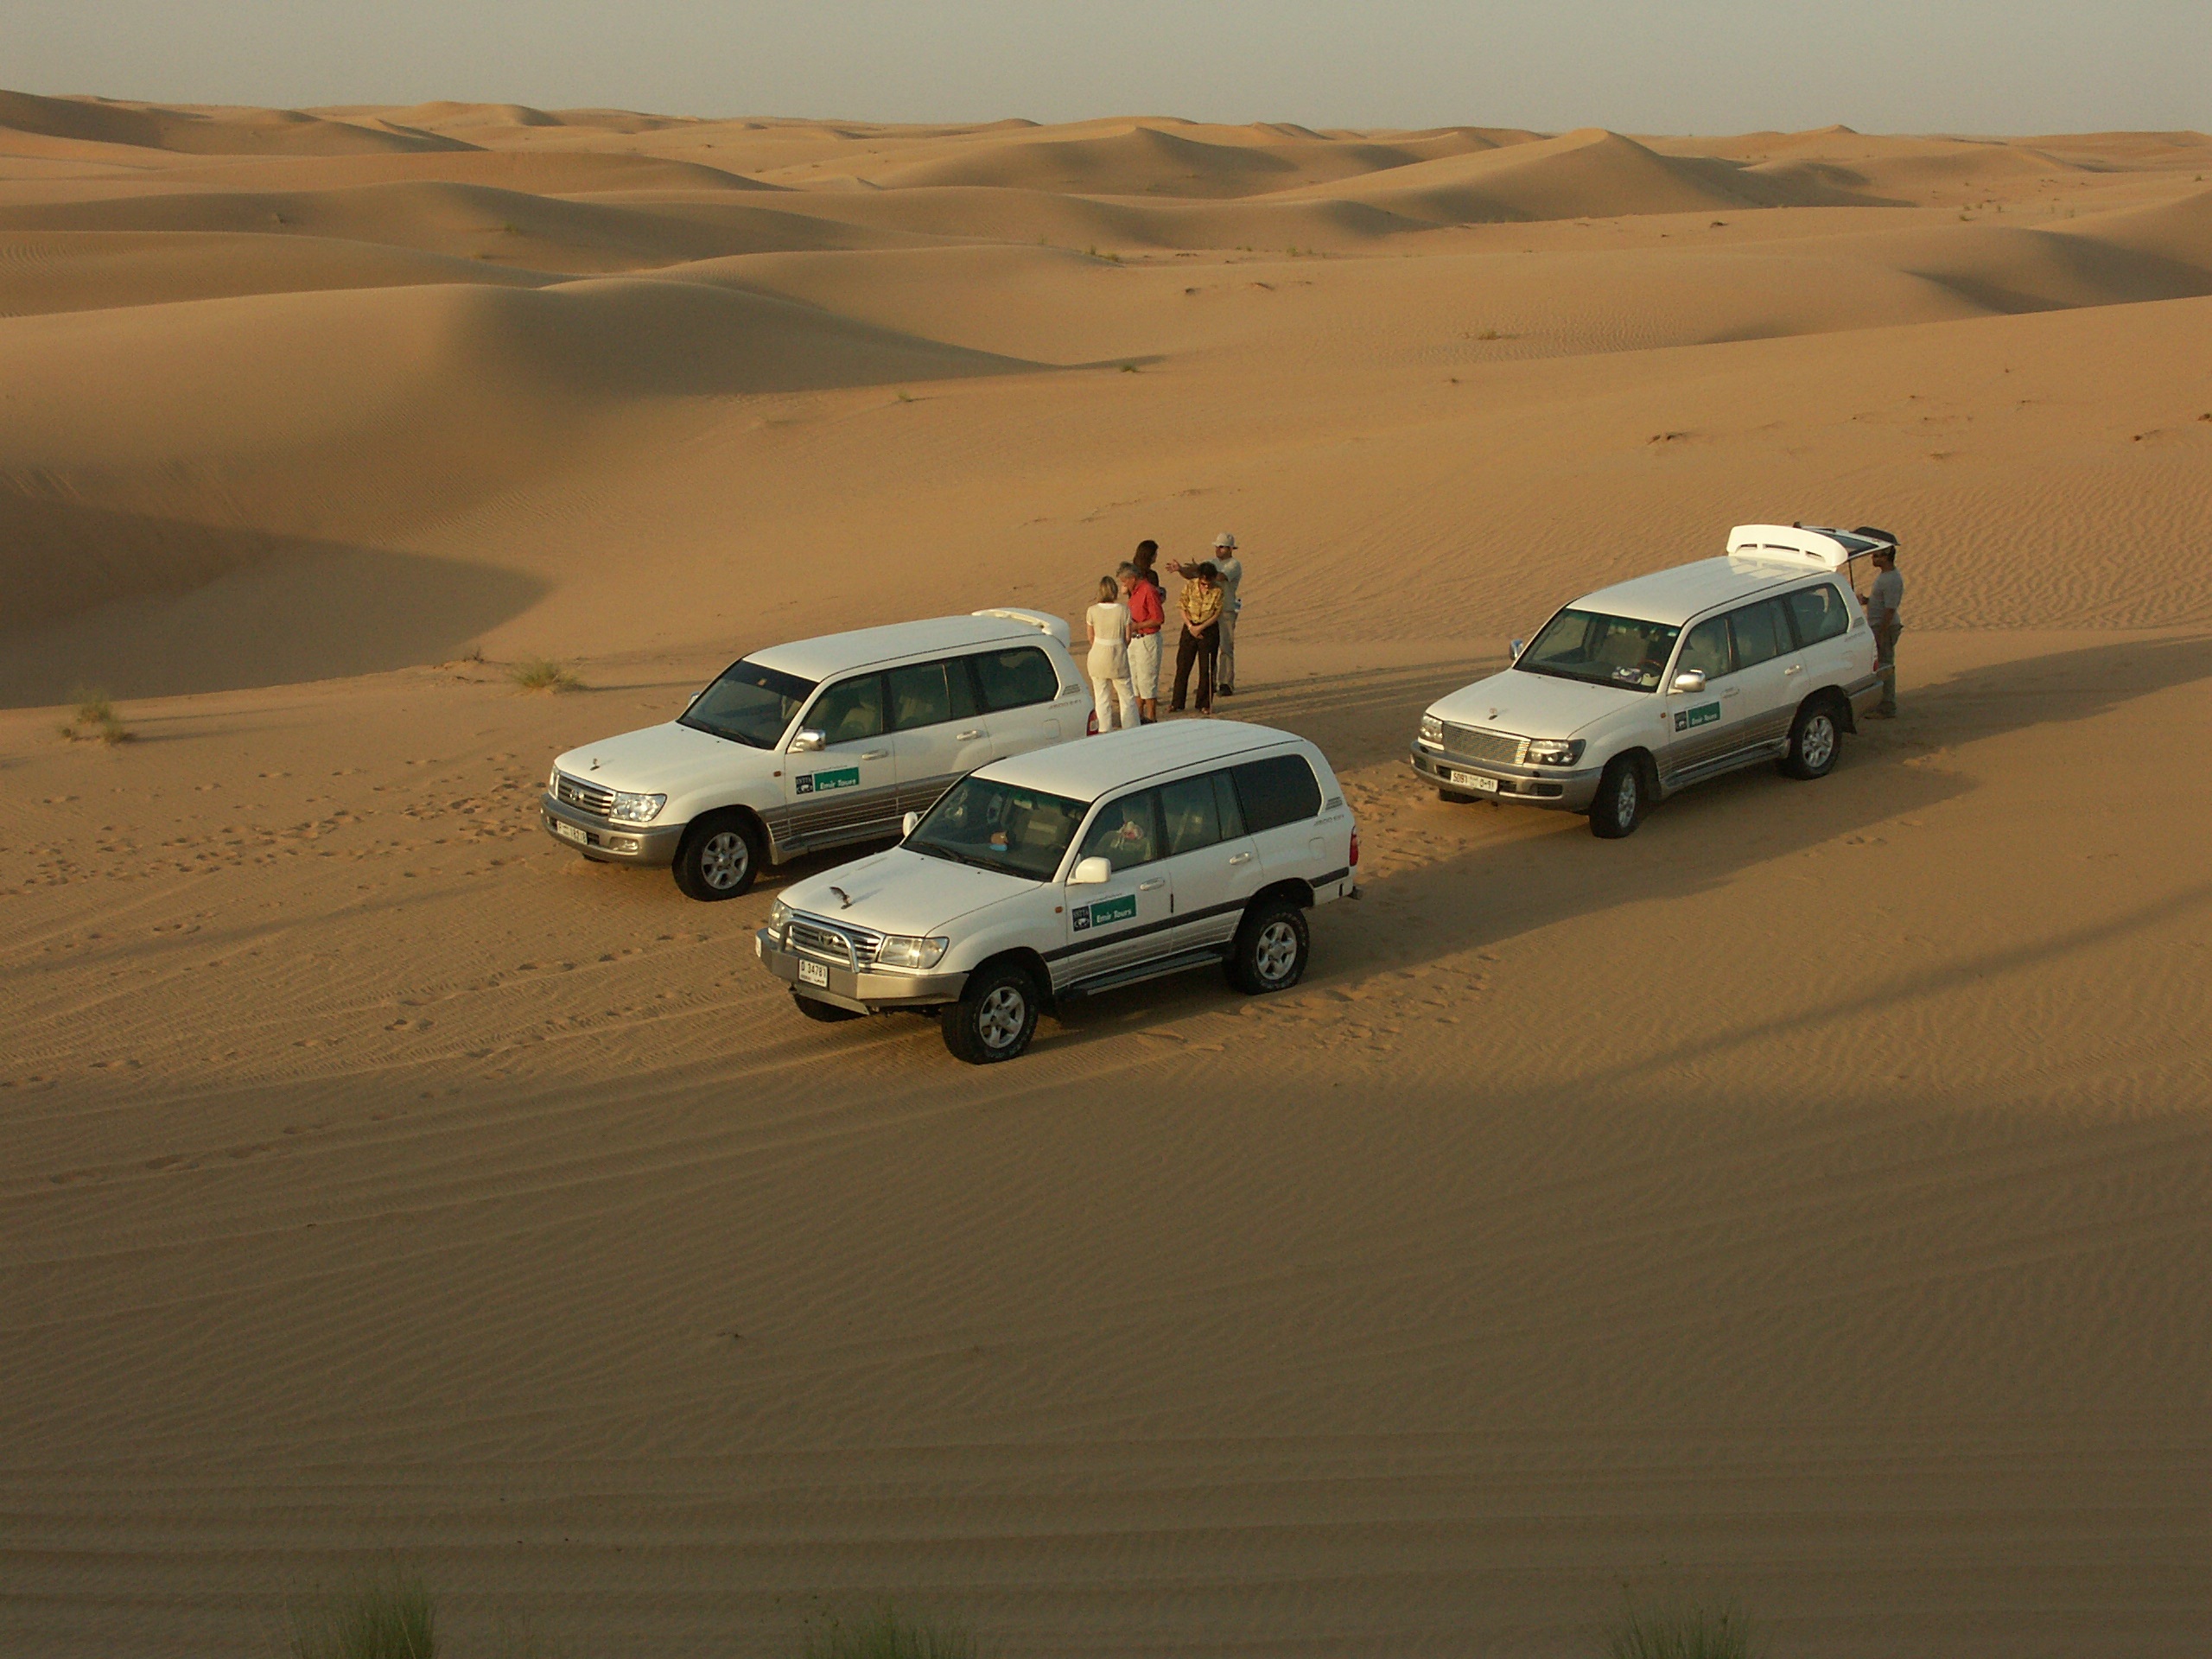
landscape, sand, car, desert, driving, vehicle, dubai, holiday, plain, dunes, uae, habitat, safari, ecosystem, sahara, wadi, jeeps, landform, erg, all terrain vehicle, natural environment, geographical feature, aeolian landform, off roading